Ushuaia

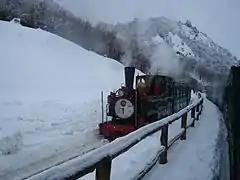
Southern Fuegian Railway

During 1873, Juan and Clara Lawrence, the first Argentine citizens to visit Ushuaia, arrived to teach school. That same year Julio Argentino Roca, who later served as Argentine President twice, promoted the establishment of a penal colony for re-offenders, modeled after one in Tasmania, Australia, in an effort to secure permanent residents from Argentina and to help establish Argentine sovereignty over all of Tierra del Fuego. But only after the Boundary Treaty of 1881 between Chile and Argentina did formal efforts get under way to establish the township and its prison.